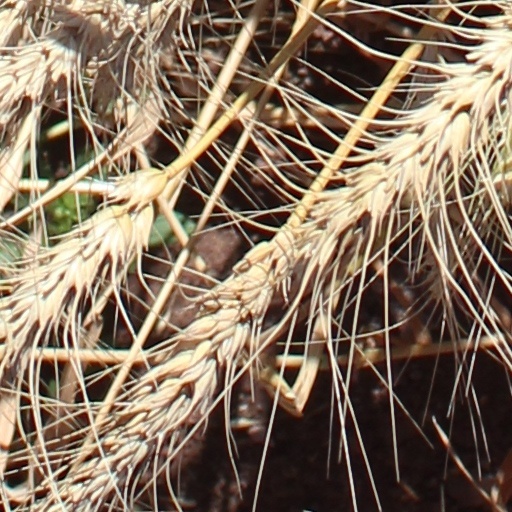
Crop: wheat